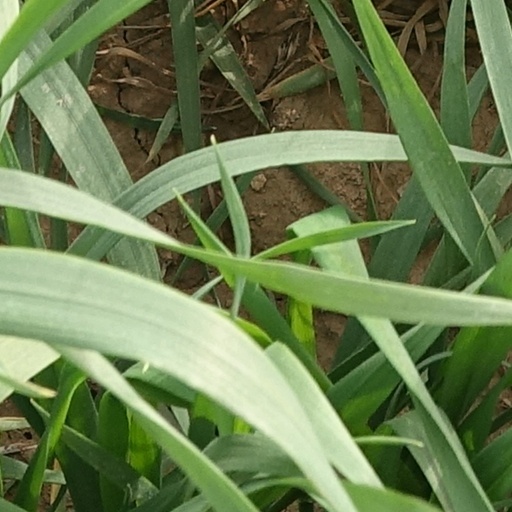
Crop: wheat